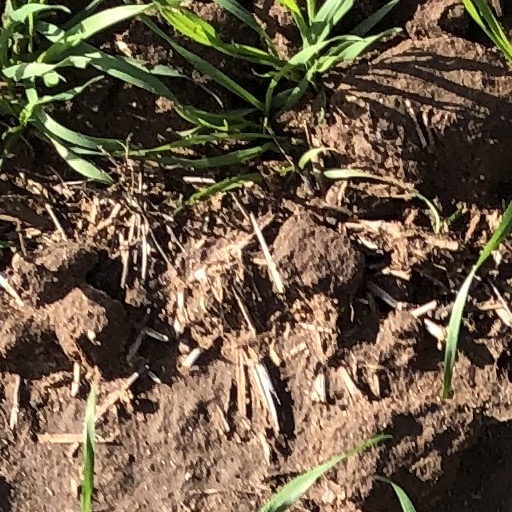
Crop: wheat